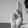
ASL letter: U